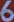
Number: 6